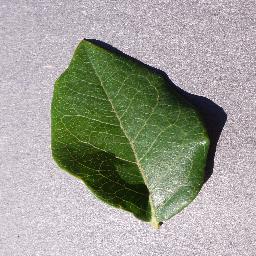
Label: Blueberry___healthy